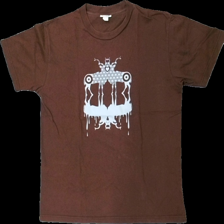
View: front
Type: T-shirt
Category: Men
Brand: Not in the list
Brand text on label: fourskin
Colors: Brown, Grey
Material: 100% cotton
Pattern: Animal print
Cut: Regular
Season: All
Damage location: middle center
Damage 2 location: middle left
Damage 3 location: middle right
Price range: <50
Recommended usage: Export
Description: brun t-shirt med renar på, urtvättad
Comment: urtvättad